Jack Watts (politician)

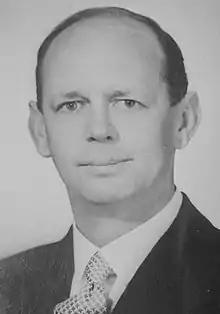

Jack Thomas Watts (15 April 1909 – 10 August 1970) was a New Zealand politician of the National Party and the twenty-ninth Minister of Finance, from November 1954 to 12 December 1957, when he retired.